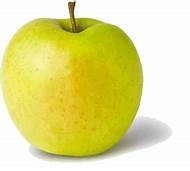
Label: apple